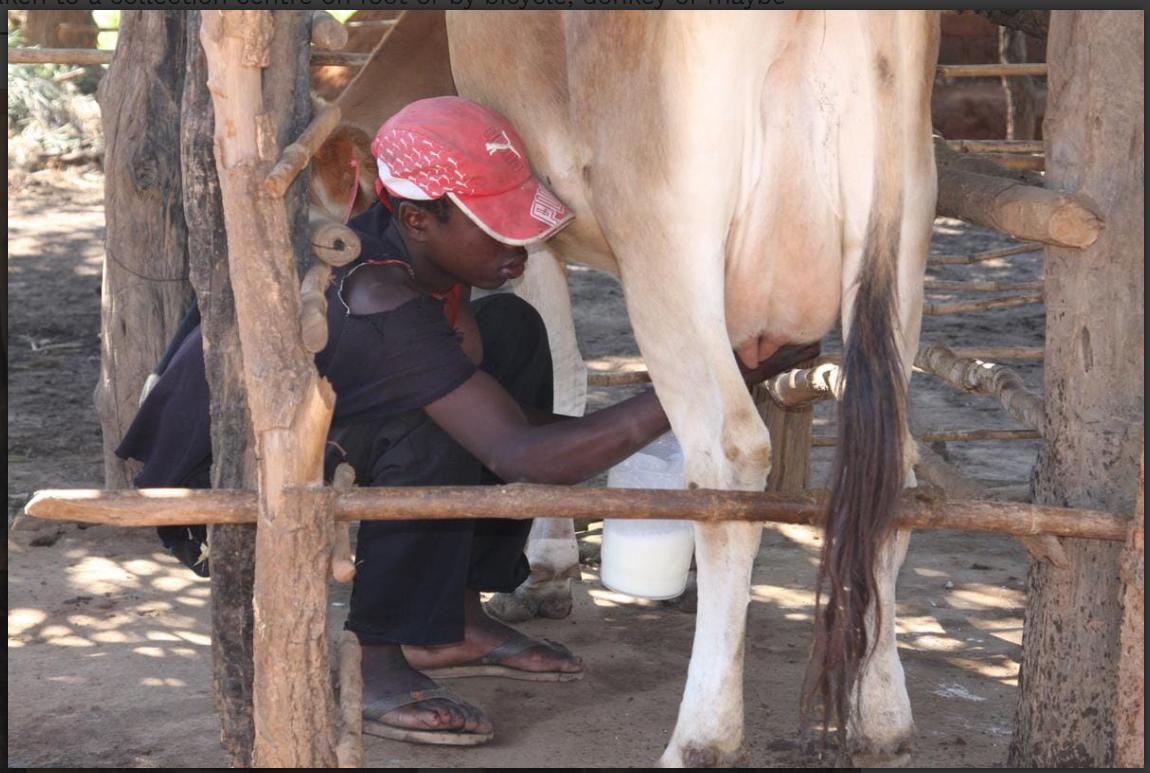
Hii ni sekta ya kilimo cha maziwa. Ng'ombe mweupe anakamwa maziwa na dada mmoja aliyevaa nguo nyeusi tititi, na kofia nyekundu. Anatumia [cs] jug [cs] kuyateka maziwa hayo.